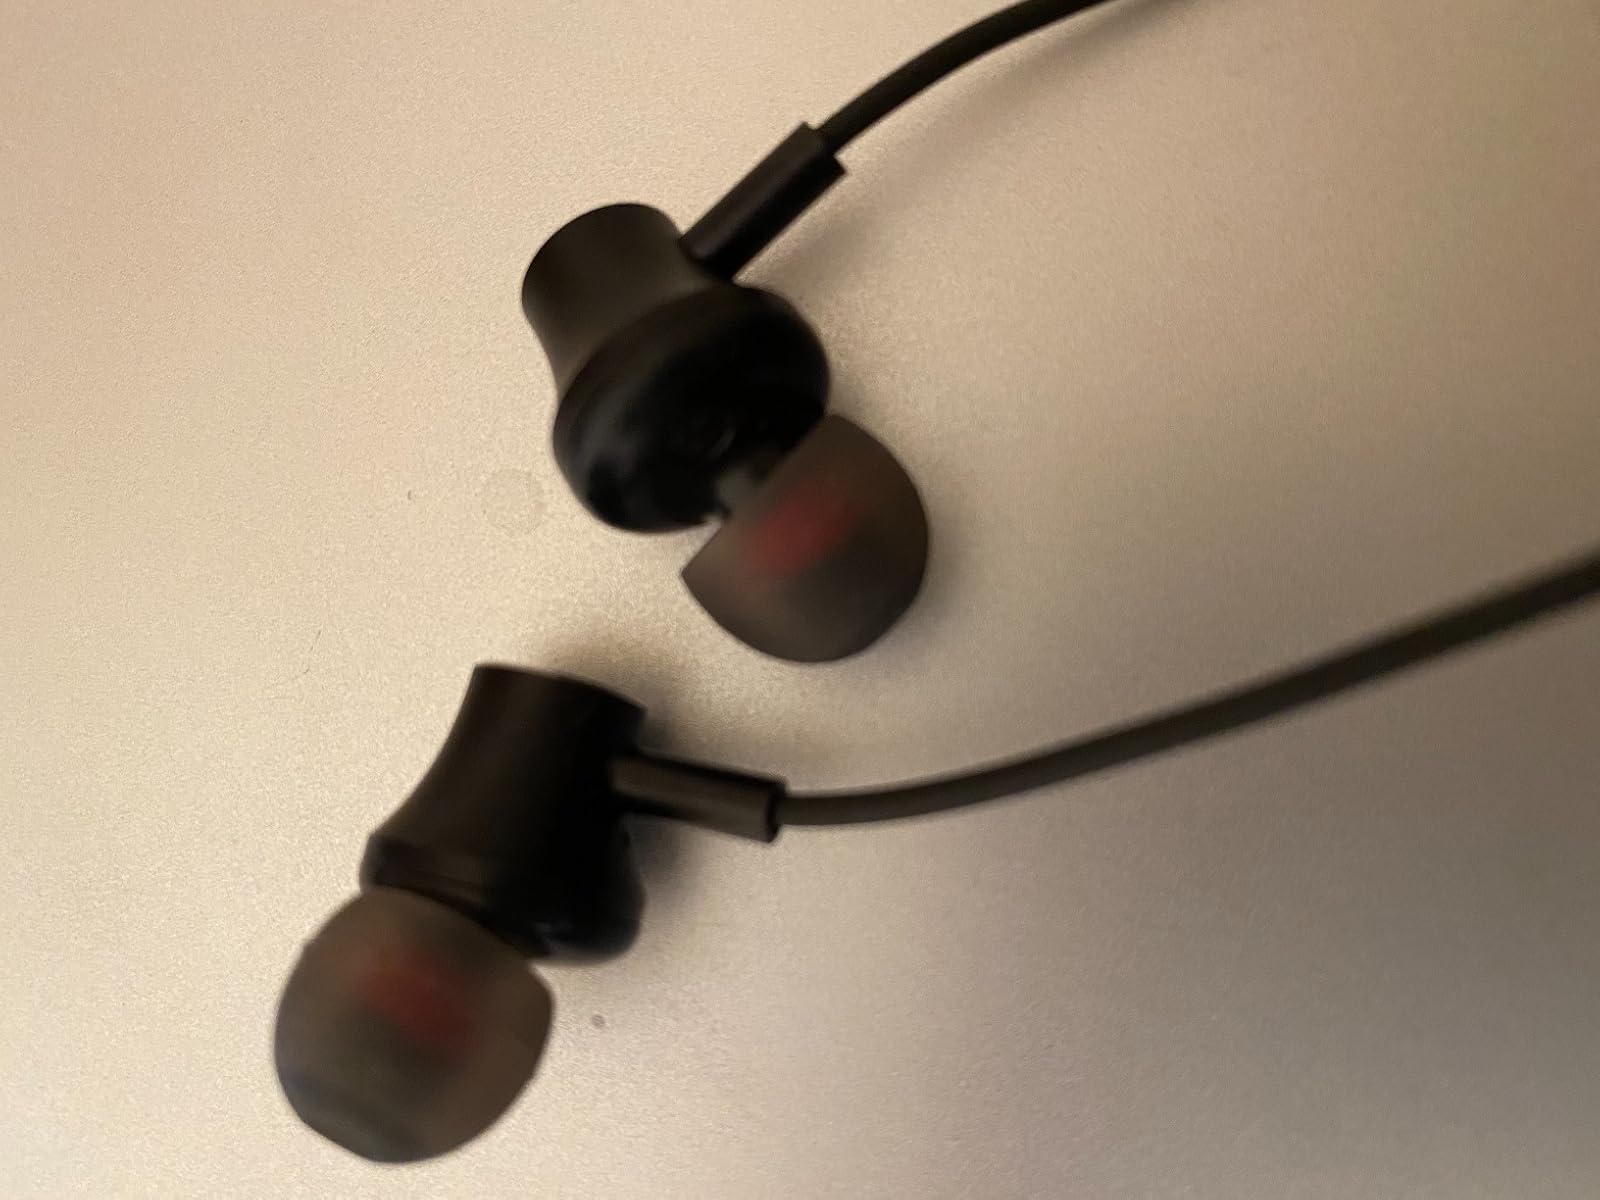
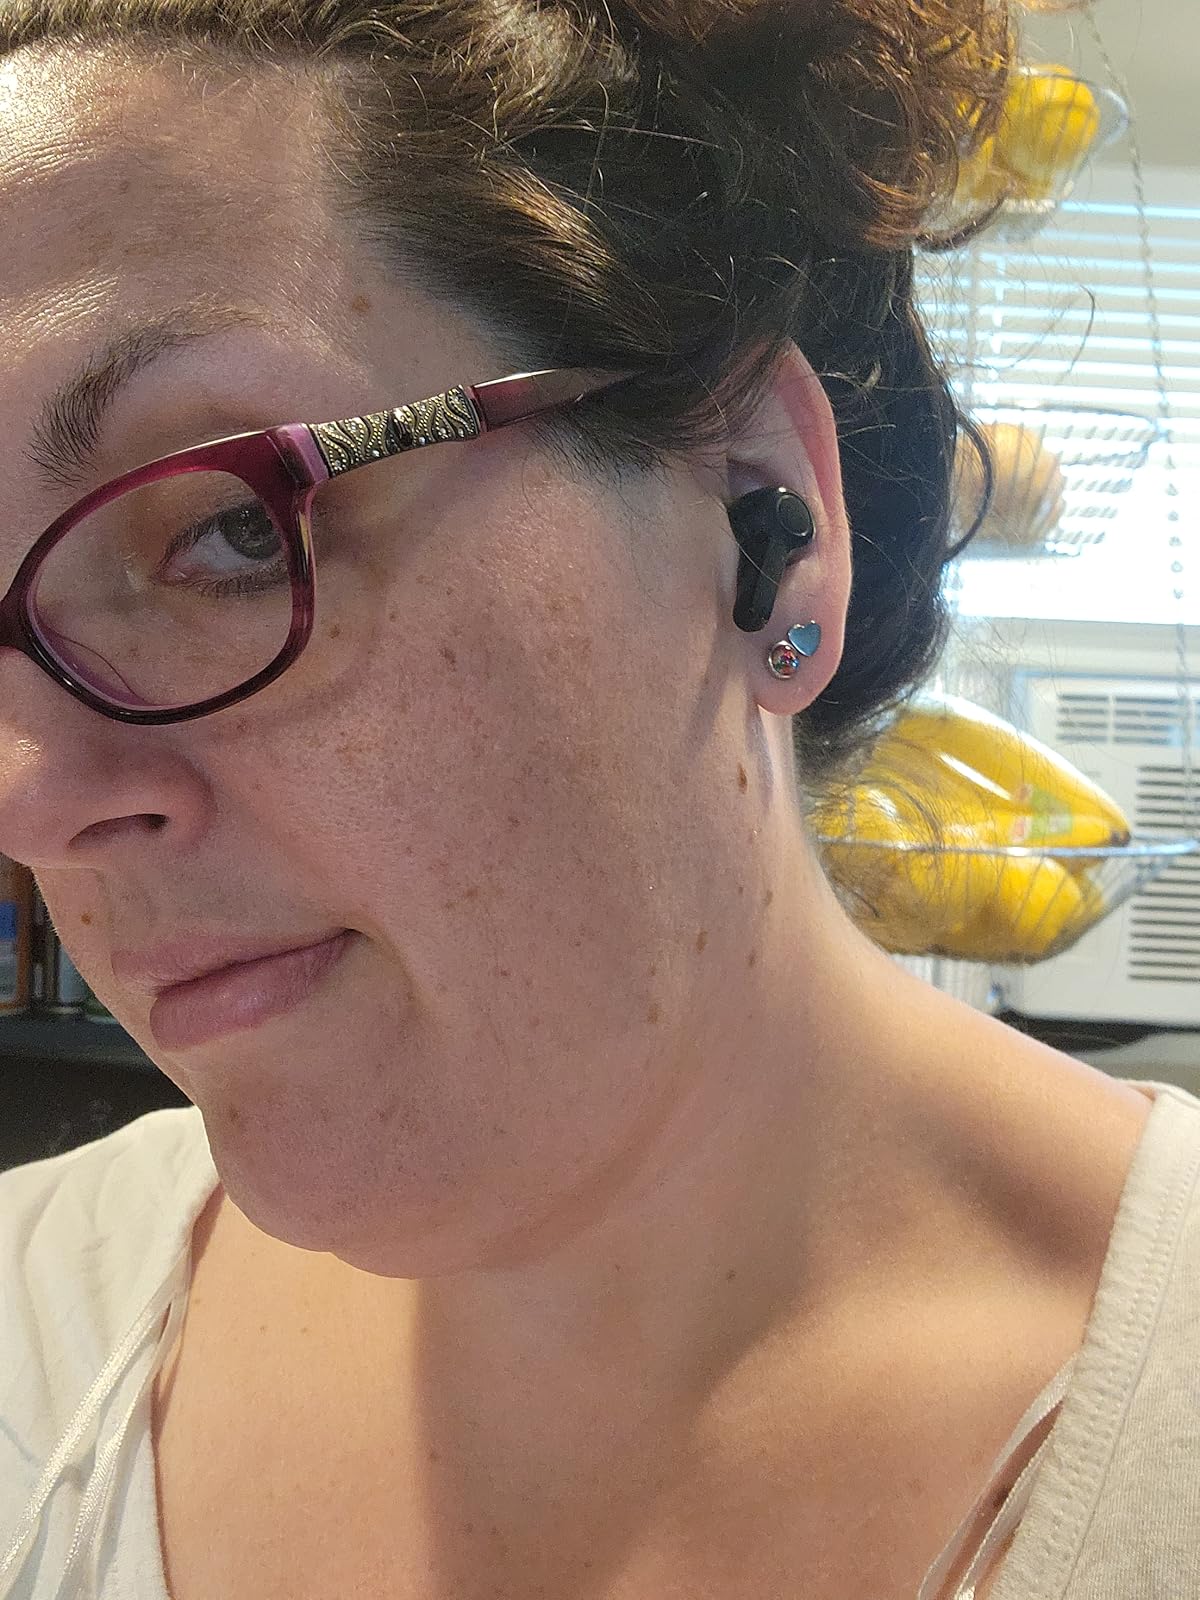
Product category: earbuds
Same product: no